Great Scotland Yard

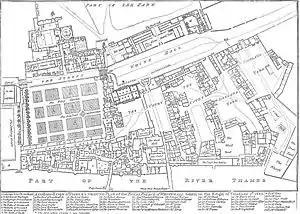
Scotland Yard within Whitehall Palace in 1680, before its destruction by fire in 1691

Although the etymology is not certain, according to a 1964 article in "The New York Times", the name derives from buildings that accommodated the diplomatic representatives of the Kingdom of Scotland and the Scottish kings when they visited the English court – in effect, acting as the Scottish embassy, although such an institution was not formalized. Scotland Yard was certainly built and so-named by 1515, as Henry VIII's sister, Margaret Tudor, Queen of Scots, was lodged there.